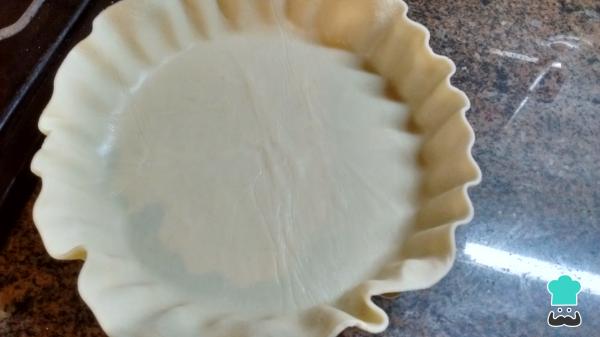
Enciende el horno para precalentarlo a 180 °C y forra la tartera con el disco de masa para tarta.